A Mili

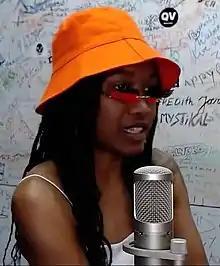
A Mili in 2022

Milaisa Breeveld (born 10 July 1990), known professionally as A Mili, is a Surinamese singer. She has had two chart hits in Suriname: "Omin lobi" (2014) and "Blindfolded" (2015). She won the first prize at the Open Podium Twente in 2018; later that year, she also received the Paul Smits Award, a public prize of the Popronde Amsterdam festival. During the Eurovision Song Contest 2021, she performed onstage as part of Jeangu Macrooy's rendition of "Birth of a New Age".